Cotton Tree (Sierra Leone)

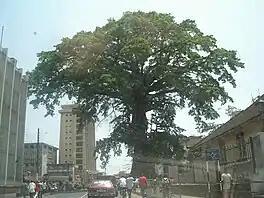
Street-level view of Cotton Tree at the centre of Freetown in April 2007

On the night of May 24, 2023, much of Freetown's Cotton Tree toppled over as heavy rain hit the city.